Scythian religion

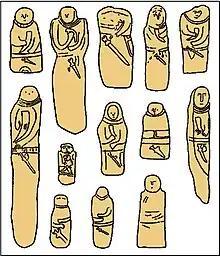
A collection of drawings of Scythian stelae of the 6th and 5th centuries BC. Many of them depict warriors, apparently representing the deceased buried in the kurgan, holding a drinking horn in their right hand.

The Scythian religion refers to the mythology, ritual practices and beliefs of the Scythian cultures, a collection of closely related ancient Iranic peoples who inhabited Central Asia and the Pontic–Caspian steppe in Eastern Europe throughout Classical Antiquity, spoke the Scythian language (itself a member of the Eastern Iranic language family), and which included the Scythians proper, the Cimmerians, the Sarmatians, the Alans, the Sindi, the Massagetae and the Saka.